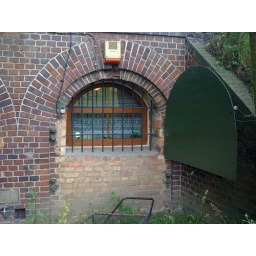
Prisoners were stripped, dowsed with cold water and chained to this window in the winter until they froze to death.